Westchester, Los Angeles

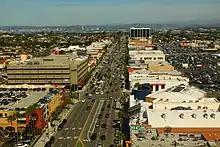
Sepulveda Boulevard through downtown Westchester, as viewed from LAX

The main part of Westchester is bordered by Playa Vista and Culver City on the north, Inglewood and Lennox on the east, Hawthorne on the southeast, Del Aire and El Segundo on the south and Playa del Rey on the west. It includes all of the Los Angeles International Airport. There is also a two-block-wide shoestring district that runs from the intersection of Centinela Avenue and La Cienega Boulevard north to 63rd Street and then east to Overhill Avenue, where it links with the Hyde Park neighborhood.